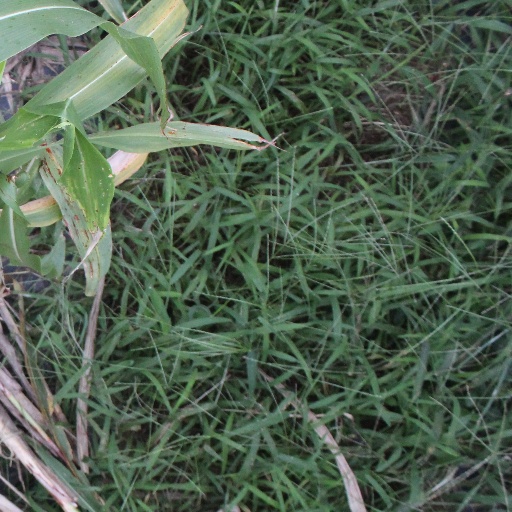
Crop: sorghum